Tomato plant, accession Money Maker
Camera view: vertical (180 deg); turntable rotation: 180 degrees
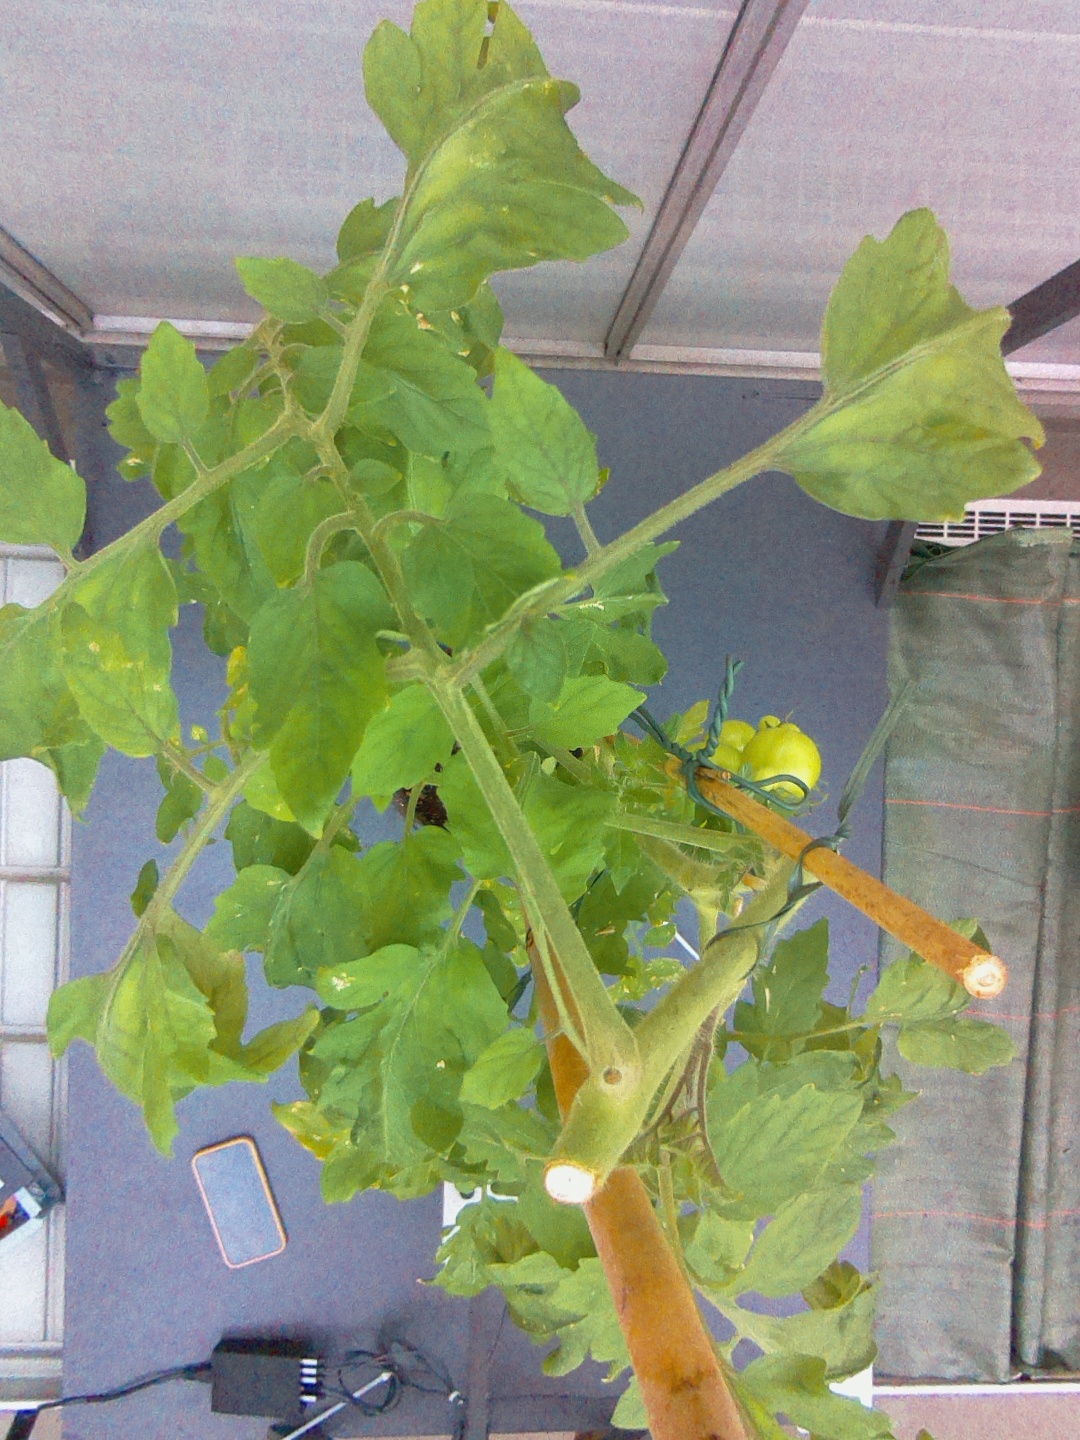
BBCH growth stage 77: 70%-80% of final fruit size